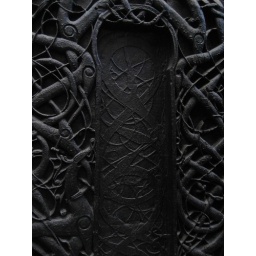
Front door to Cthulhu's house in the land o' the Old Ones.